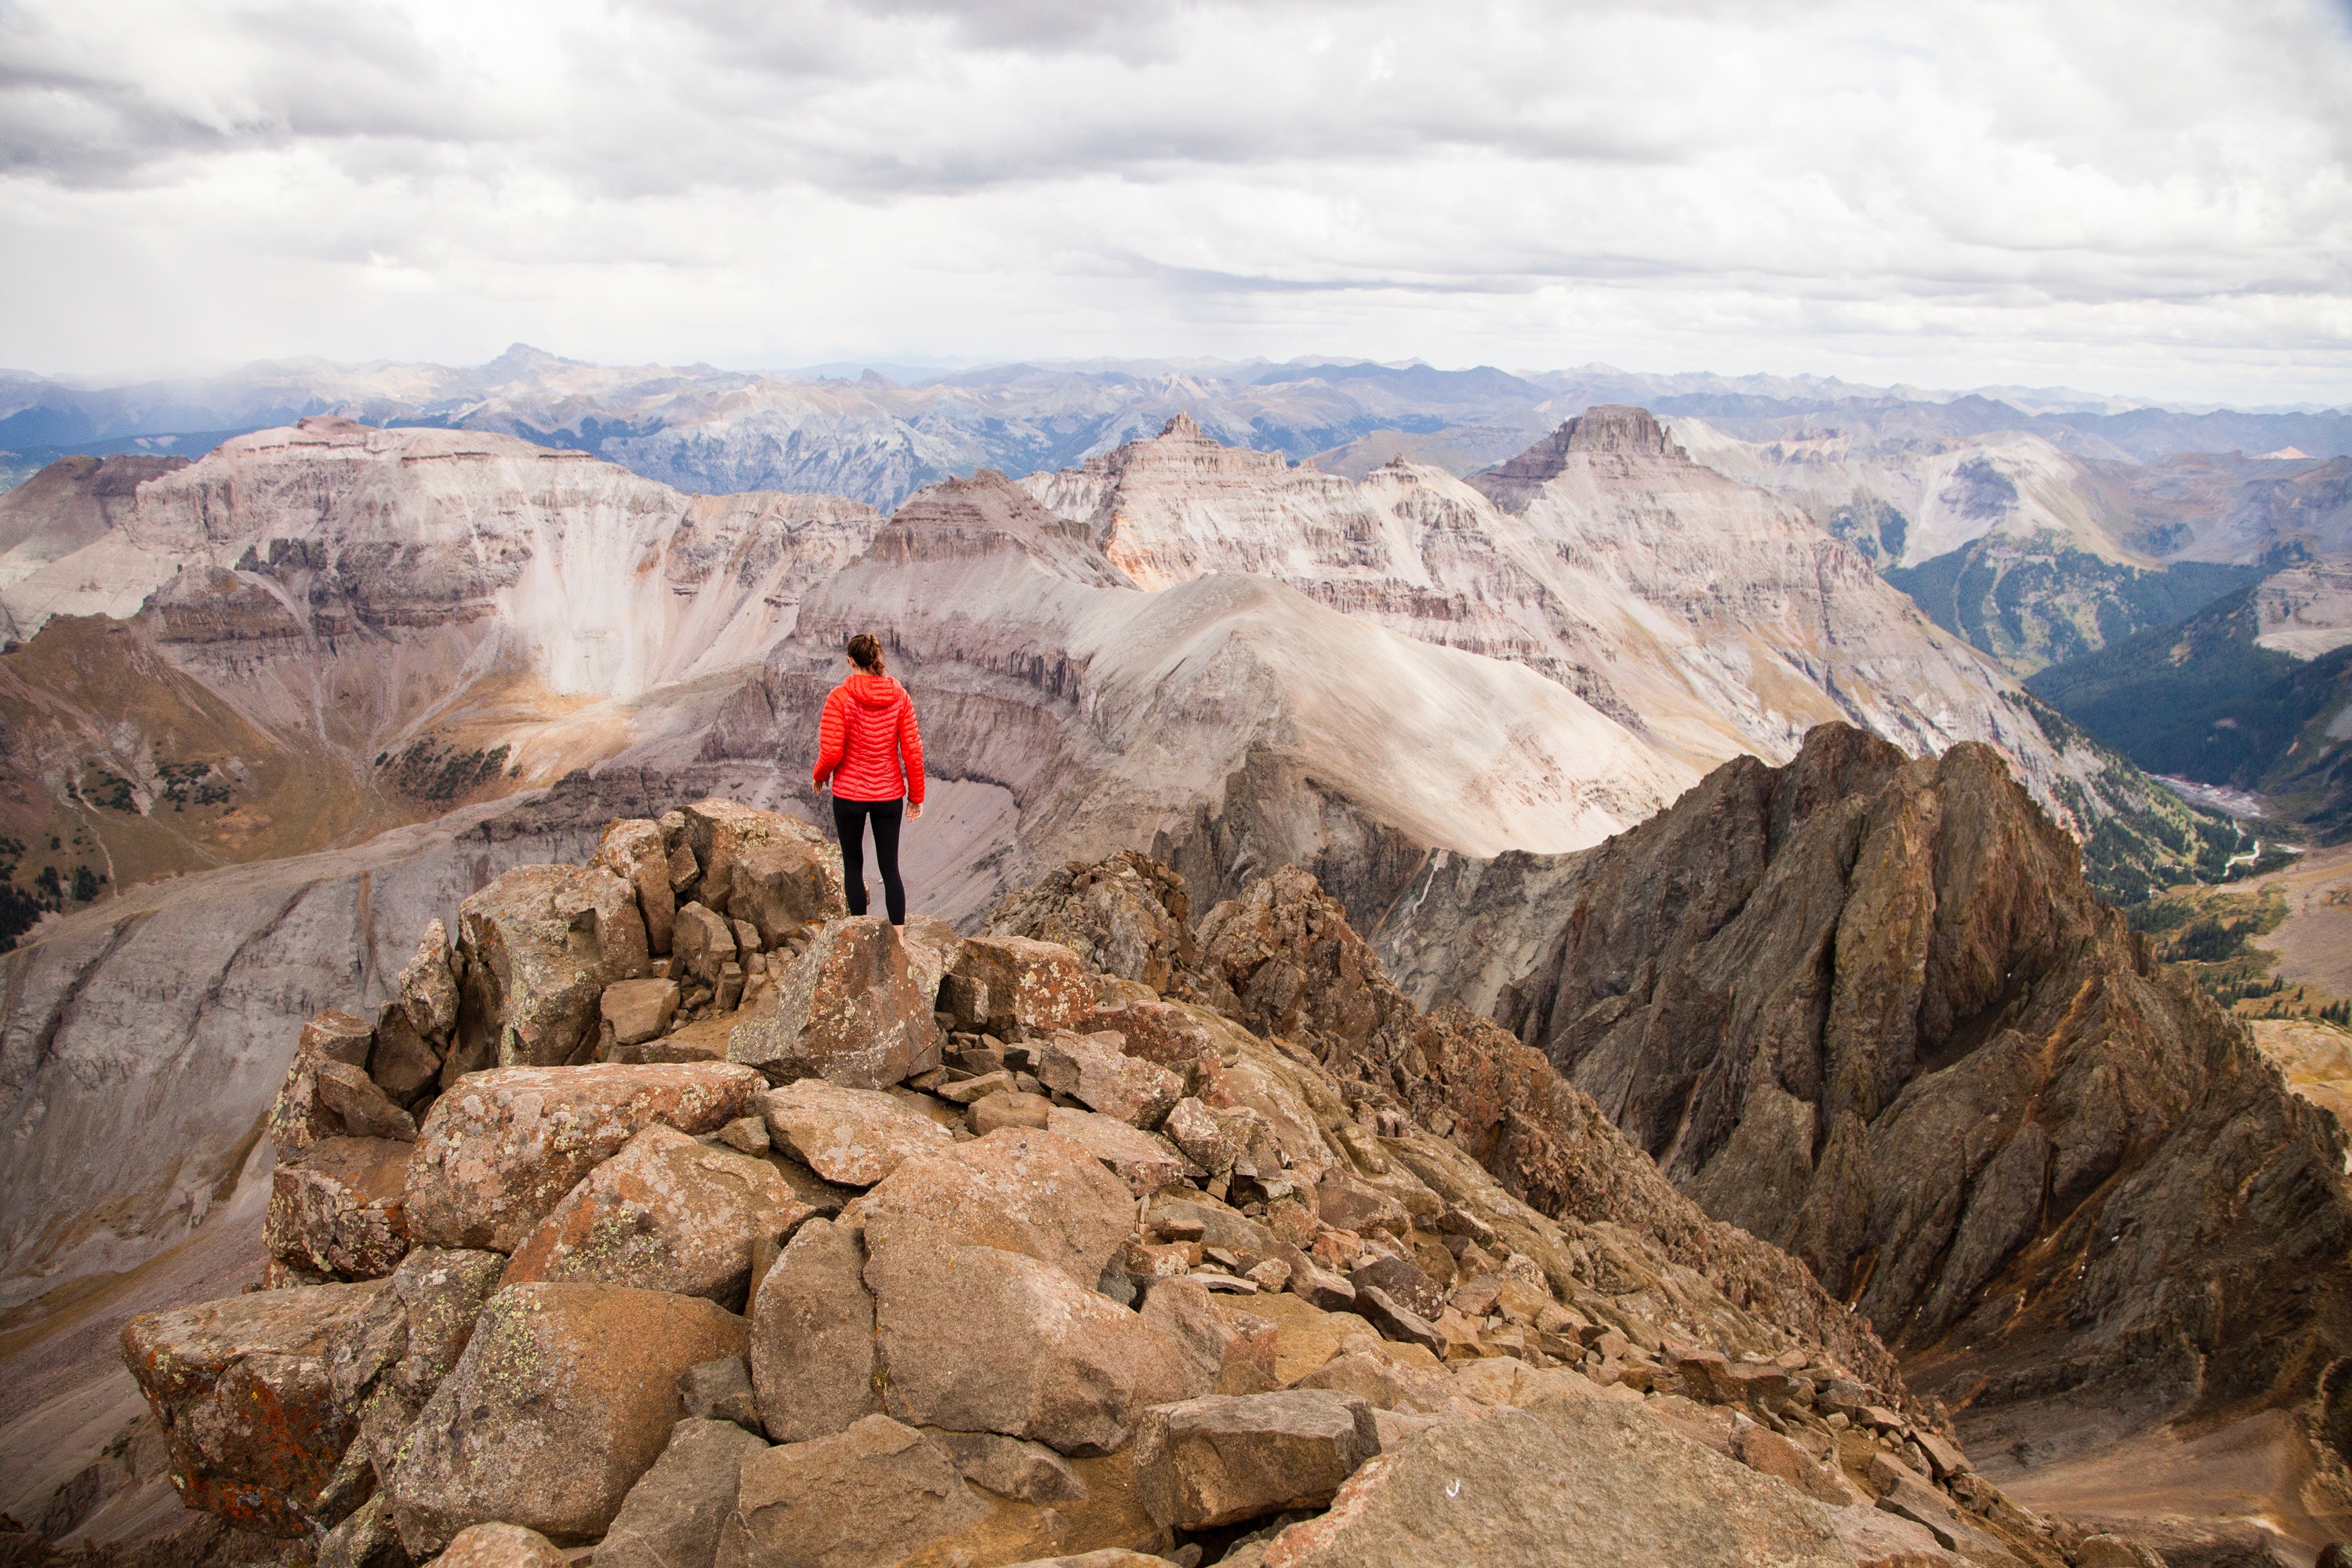
mountainous landforms, mountain, ridge, mountain range, wilderness, summit, ar te, sky, fell, national park, rock, adventure, recreation, valley, hill, landscape, alps, massif, wadi, geological phenomenon, hiking equipment, mountaineer